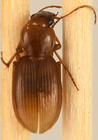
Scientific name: Synuchus impunctatus
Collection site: Bartlett Experimental Forest NEON (BART), plot BART_068